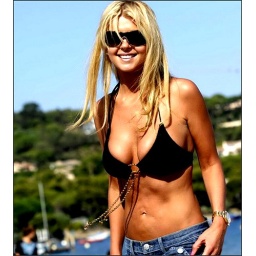
Tara Reid at the lake in a black bikini top